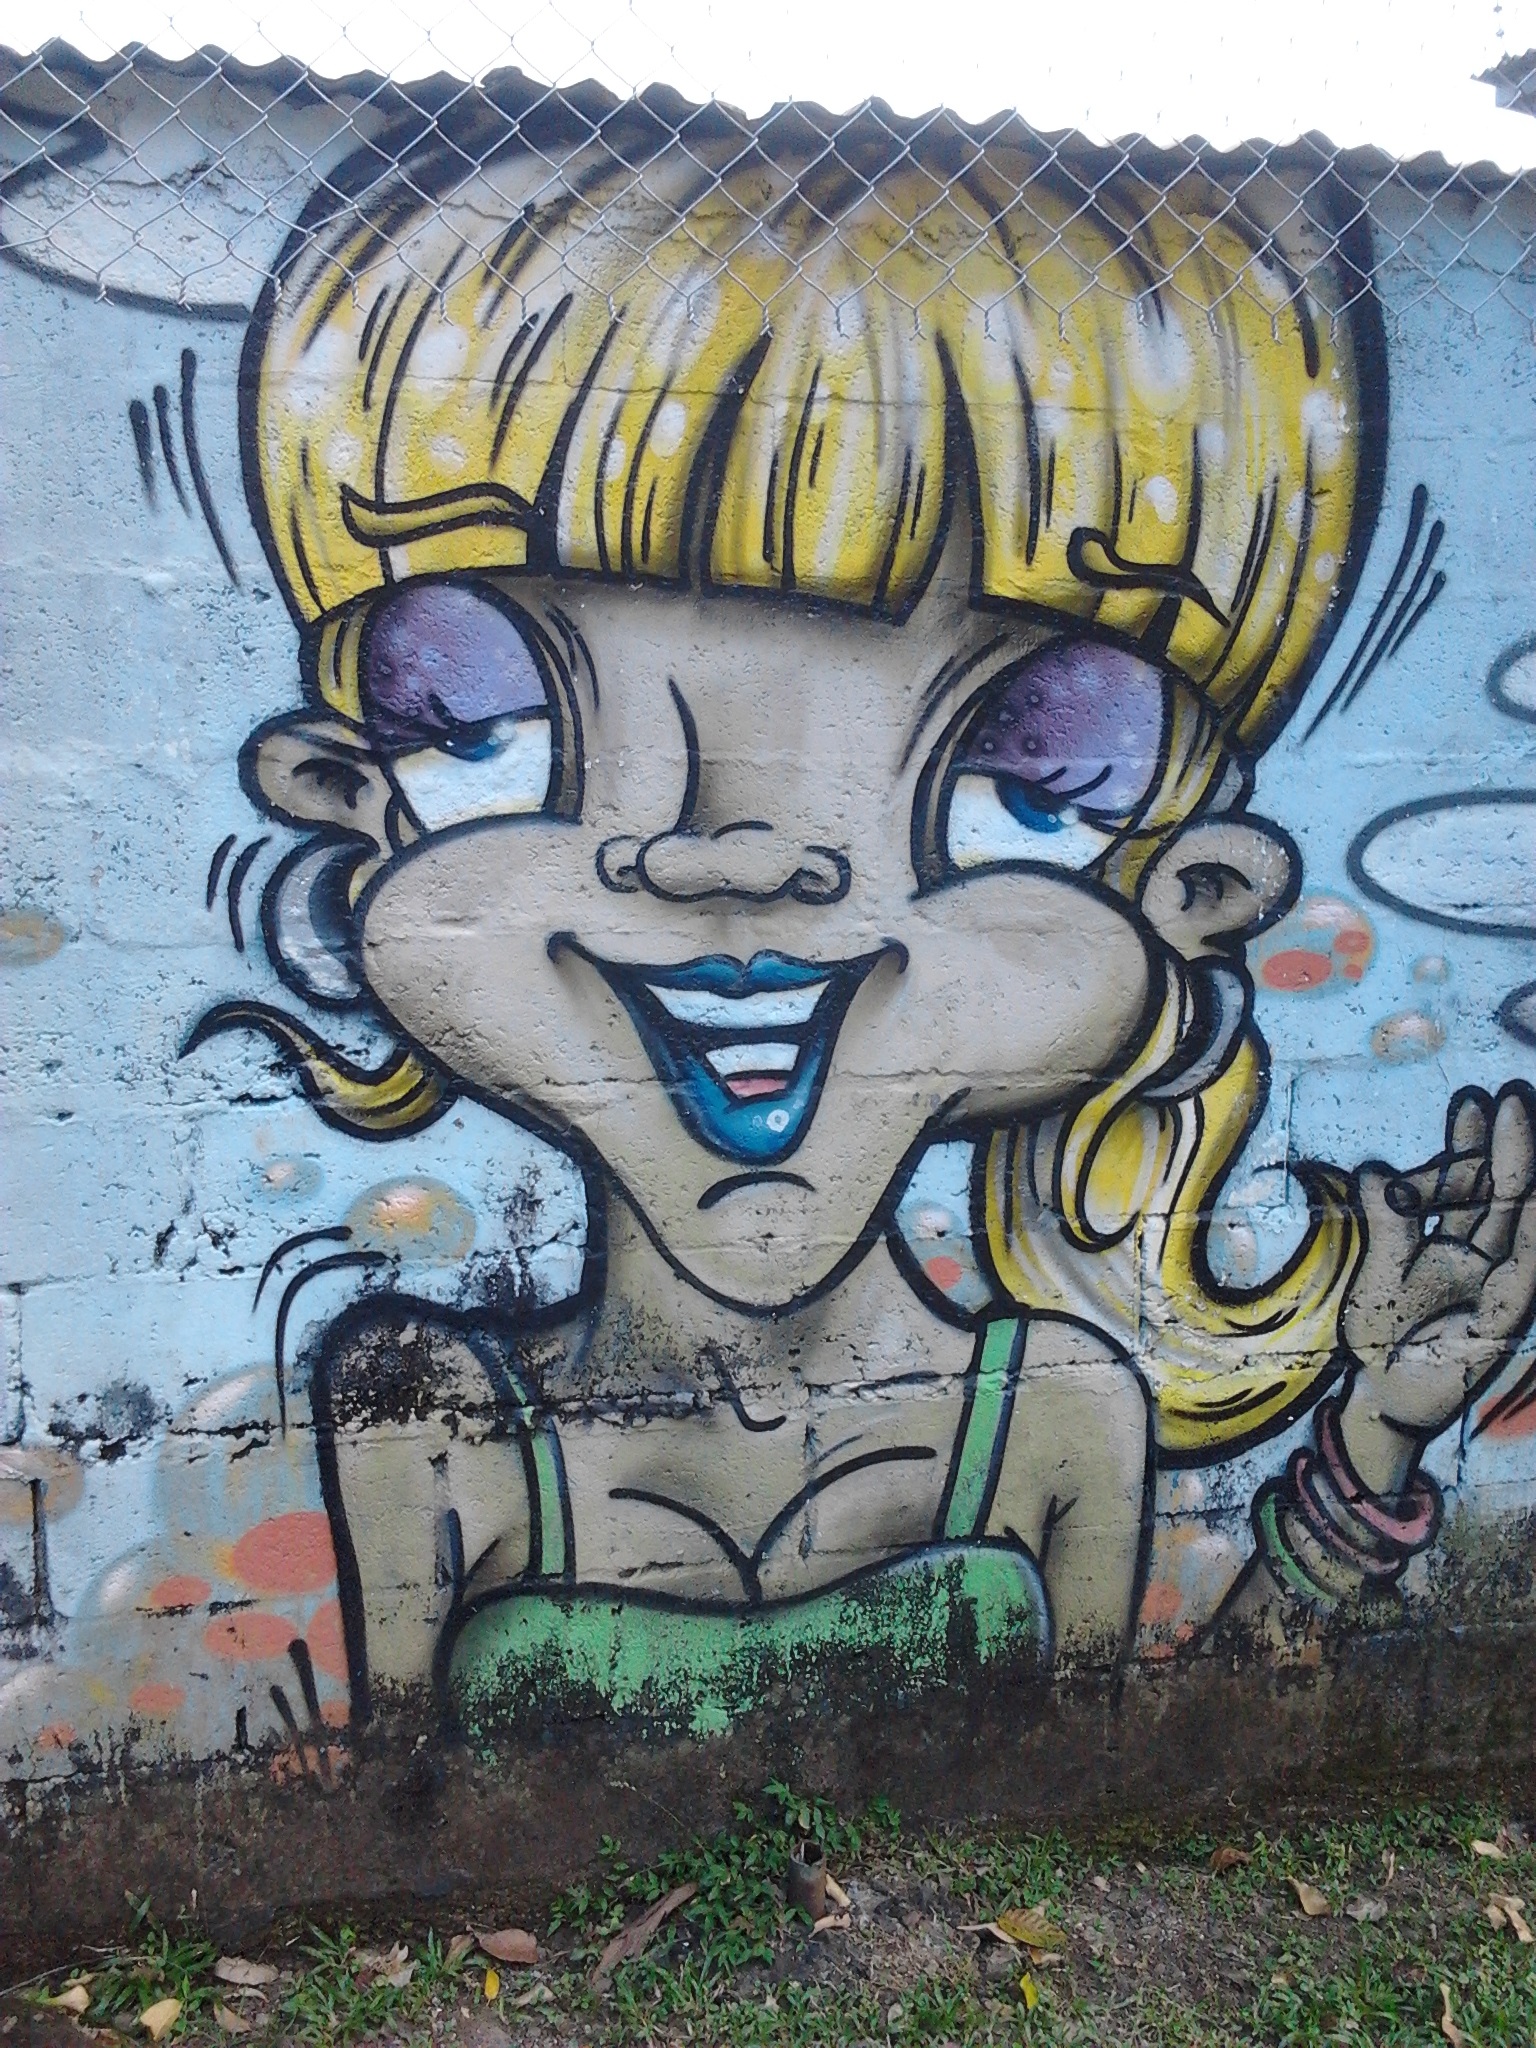
wall, graffiti, street art, art, illustration, women